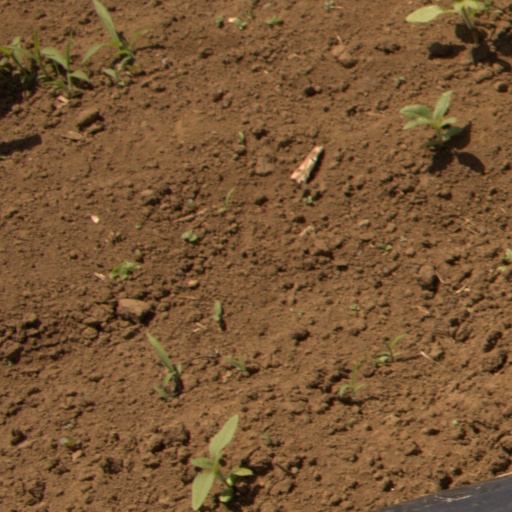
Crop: Jerusalem artichoke